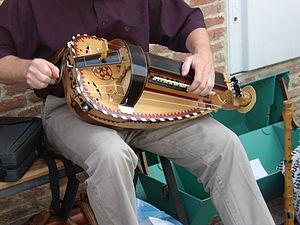
La Musique auvergnate est l'expression musicale de l'Auvergne ainsi que d'autres hauts pays voisins tels que l'Aubrac, la Margeride ou le Velay. On distingue plusieurs genres dans la musique auvergnate : les chants traditionnels, la musique à danser, la musique savante, et la musique actuelle inspirée par la tradition.
La Haute-Loire est un département français situé en région Auvergne-Rhône-Alpes, dans le sud-est du Massif central. Ses habitants sont appelés les Altiligériens. L'Insee et la Poste attribuent au département le code 43. Sa préfecture est Le Puy-en-Velay.